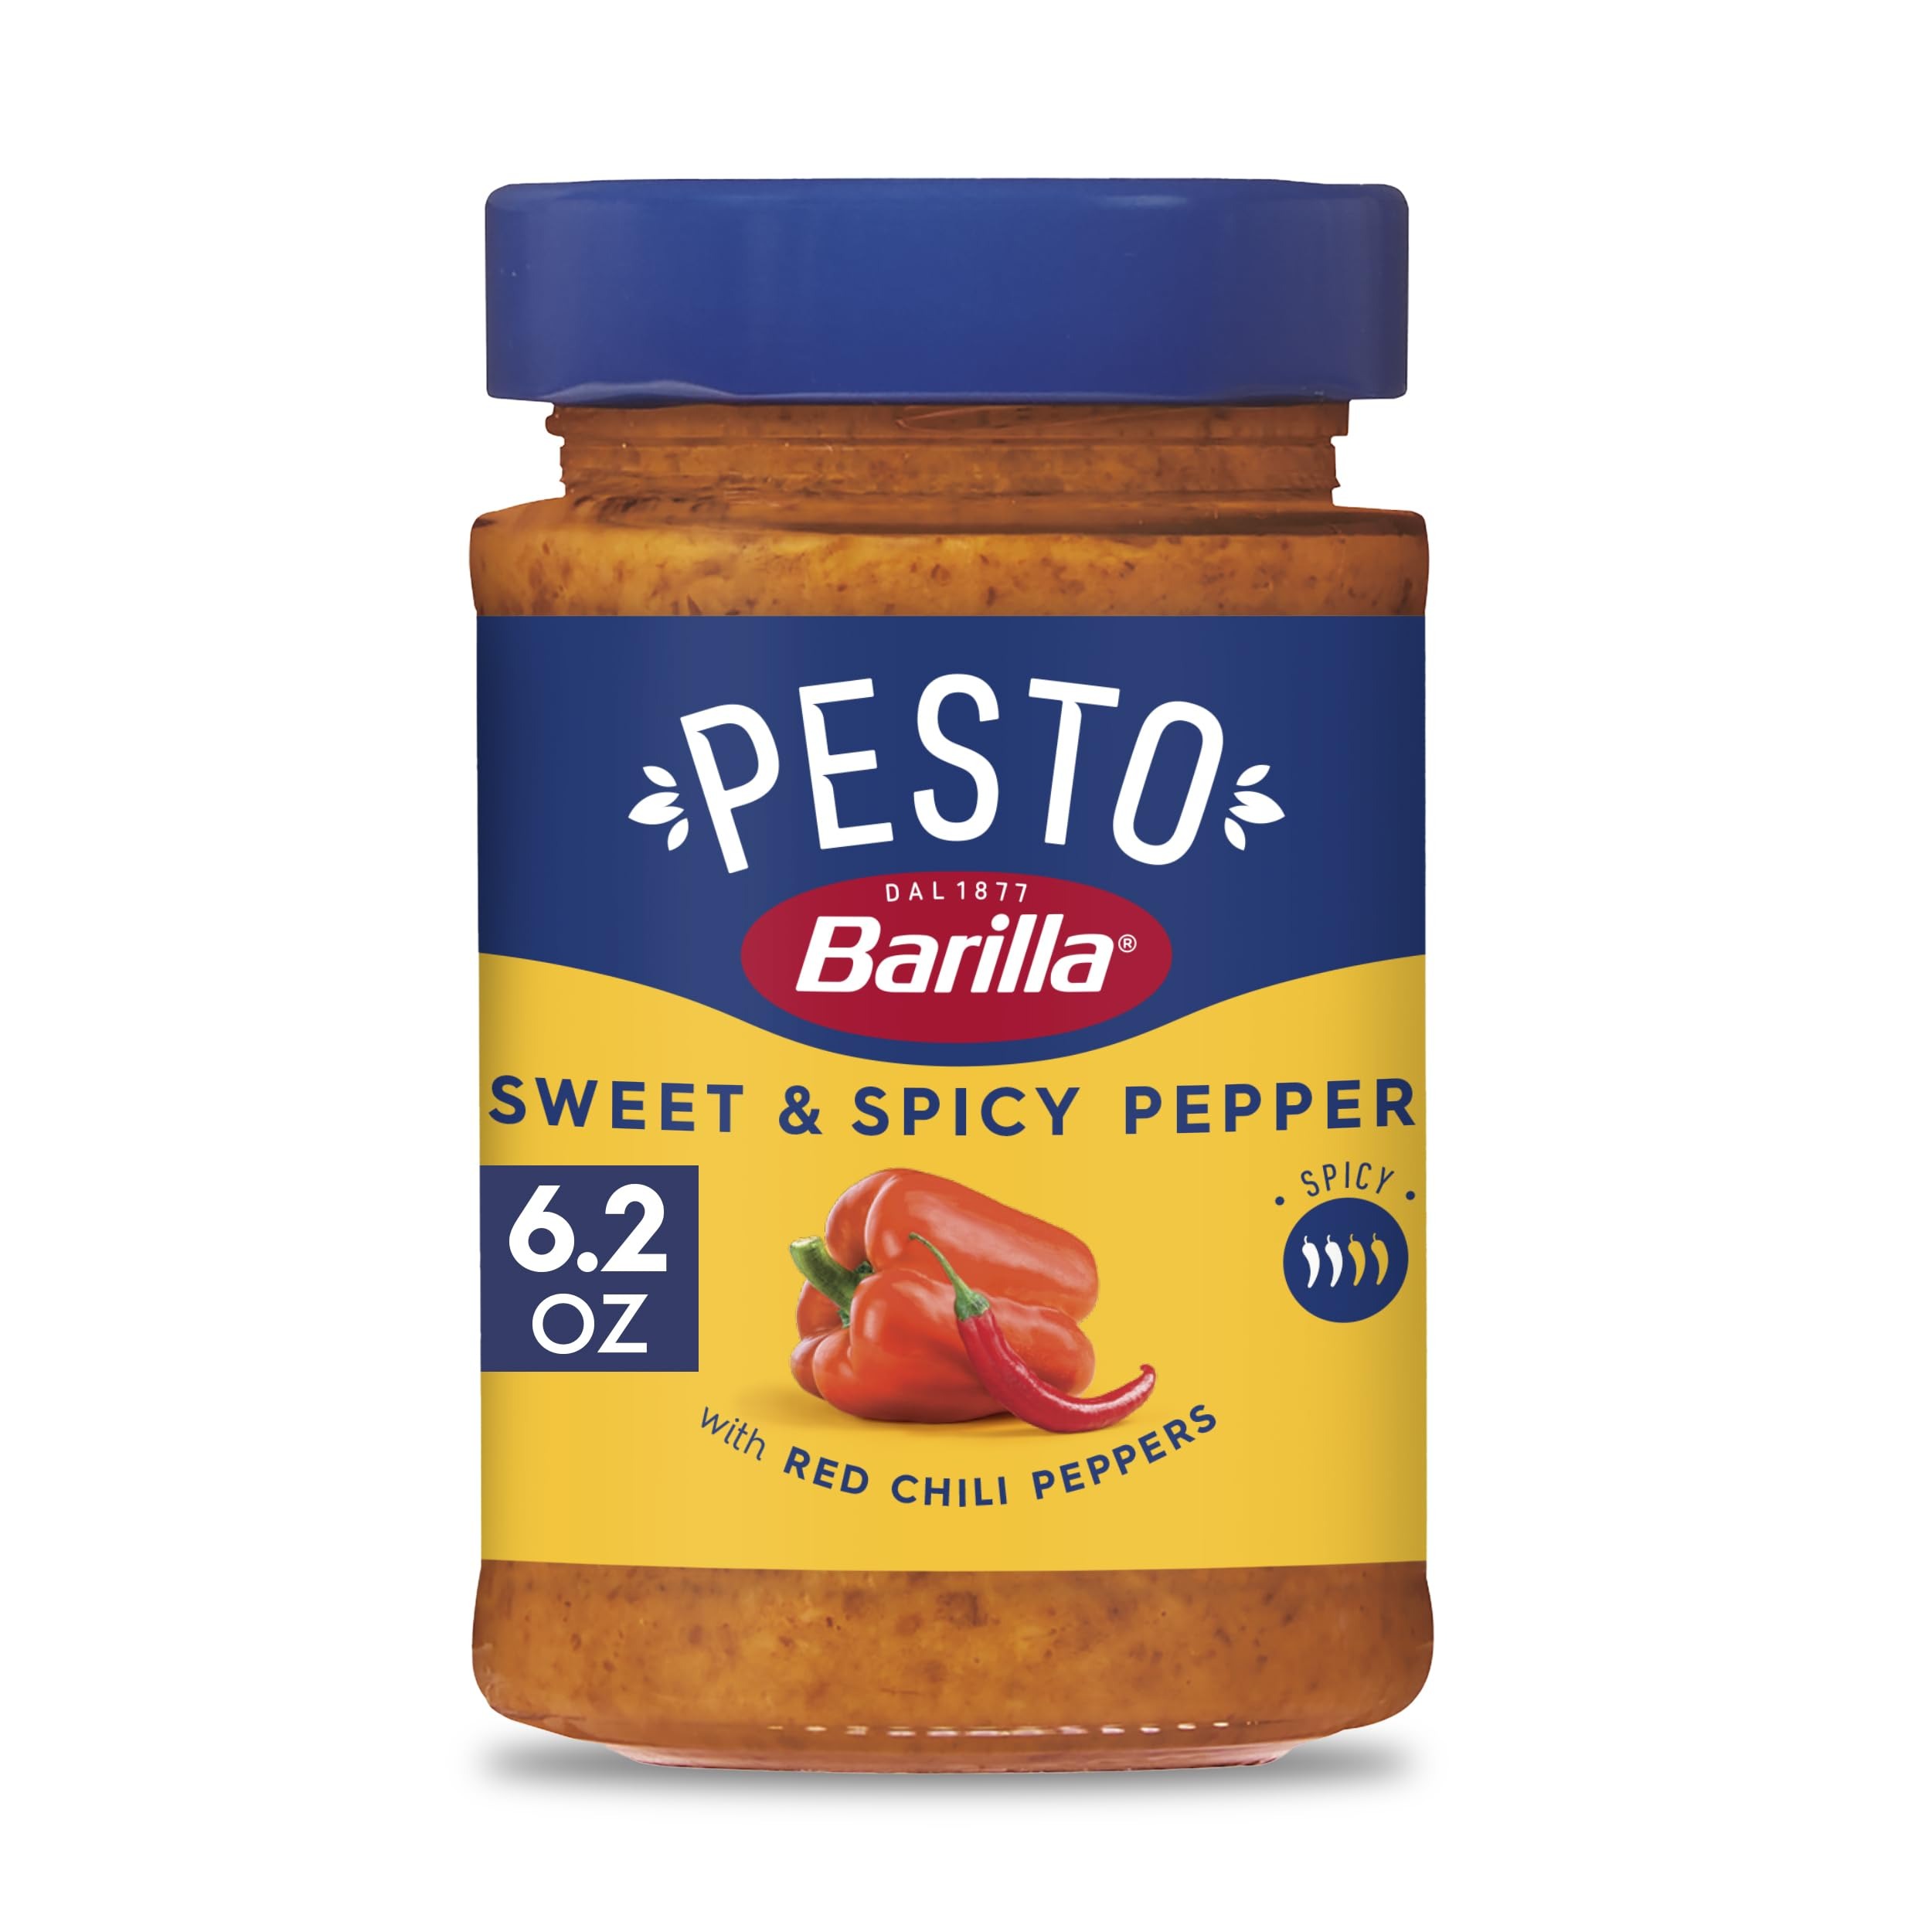
Item Name: Barilla Sweet and Spicy Pepper Pesto, 6.2 oz
Bullet Point 1: 1. One of three new additions to Barilla's beloved Pesto family
Bullet Point 2: 2. Red peppers and chili peppers awaken the senses with a dash of sweet heat
Bullet Point 3: 3. Made from high-quality ingredients, including freshly grated Italian cheeses
Bullet Point 4: 4. Pairs perfectly with your favorite Barilla pasta
Bullet Point 5: 5. Can be also be added to sandwiches, served as a dip and more!
Value: 6.2
Unit: Ounce

Price: 9.93